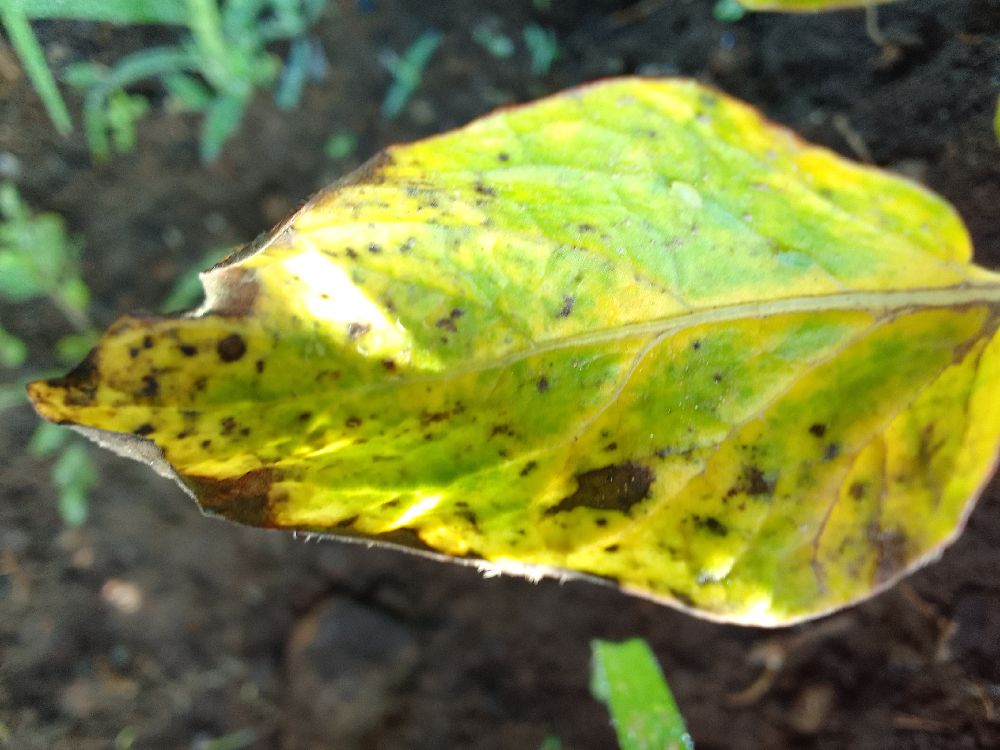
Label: Early blight